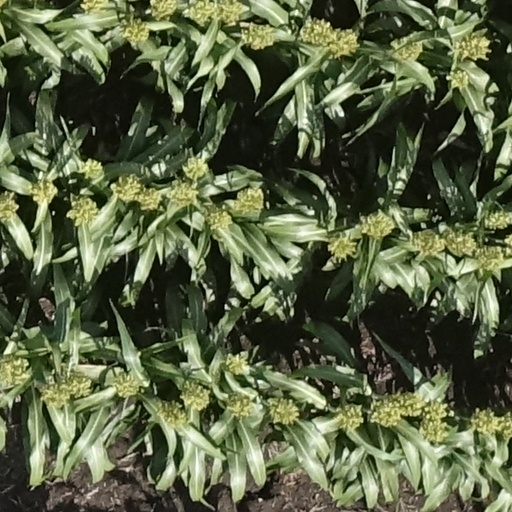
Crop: sorghum